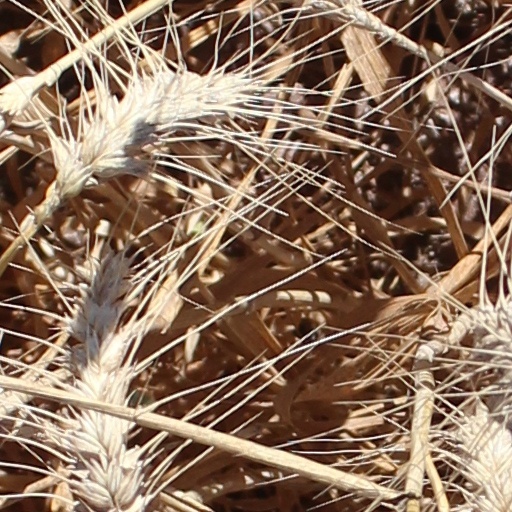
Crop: wheat